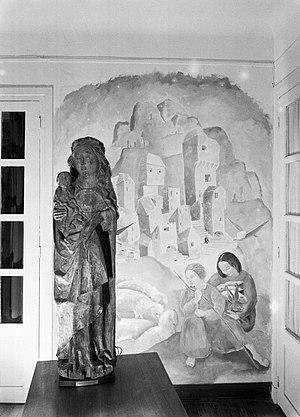
Mariette Lydis est une artiste peintre et une illustratrice autrichienne qui a connu le succès à Paris, dans les années 1930, à Montparnasse, puis en Argentine où elle s'expatrie en 1940.